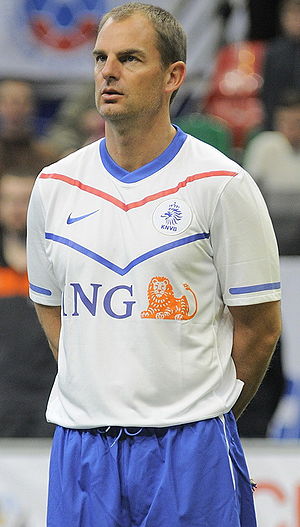
Ronald de Boer
"Ronaldus ""Ronald"" de Boer er en tidligere hollandsk fodboldspiller, der spillede som angriber hos en række klubber, men huskes bedst for sine ophold hos Ajax Amsterdam i Æresdivisionen, samt hos FC Barcelona i den spanske La Liga. Han er tvillingebror til en anden tidligere hollandsk landsholdsspiller, Frank de Boer.